Hot chocolate

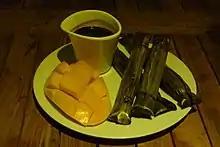
Filipino "tsokolate" with "suman" rice cakes and ripe carabao mangoes

In mainland Europe (particularly Spain and Italy), hot chocolate is sometimes served very thick due to the use of a thickening agent such as cornstarch. One of the thick forms of hot chocolate served in Europe is the Italian .